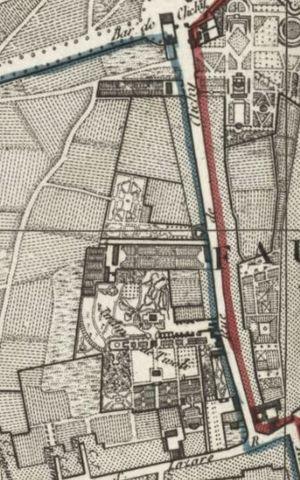
Le jardin de Tivoli le long de la rue de Clichy (Paris) sur le plan Collin de 1823.
Fortunée Hamelin, dite Madame Hamelin, née Jeanne Geneviève Fortunée Lormier-Lagrave, sur l'île de Saint-Domingue, le 25 mars 1776 et morte à Paris le 29 avril 1851, est une femme d'esprit que l'on classe au nombre de celles que l'on nomma les Merveilleuses du Directoire.